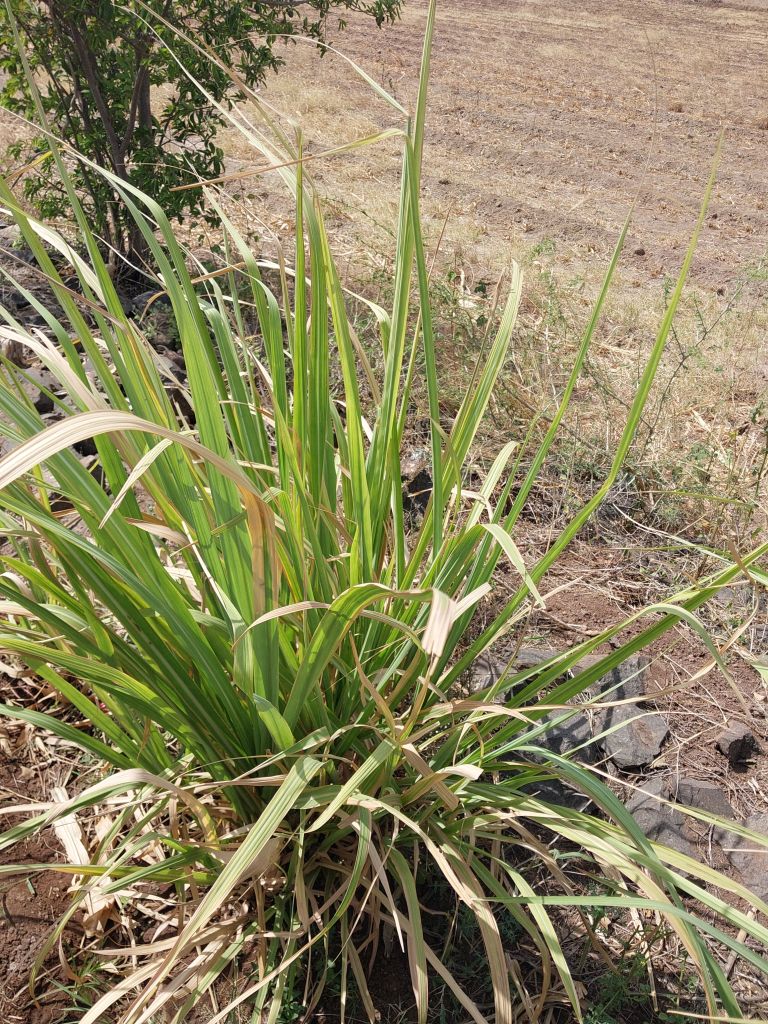
Label: Grassy shoot